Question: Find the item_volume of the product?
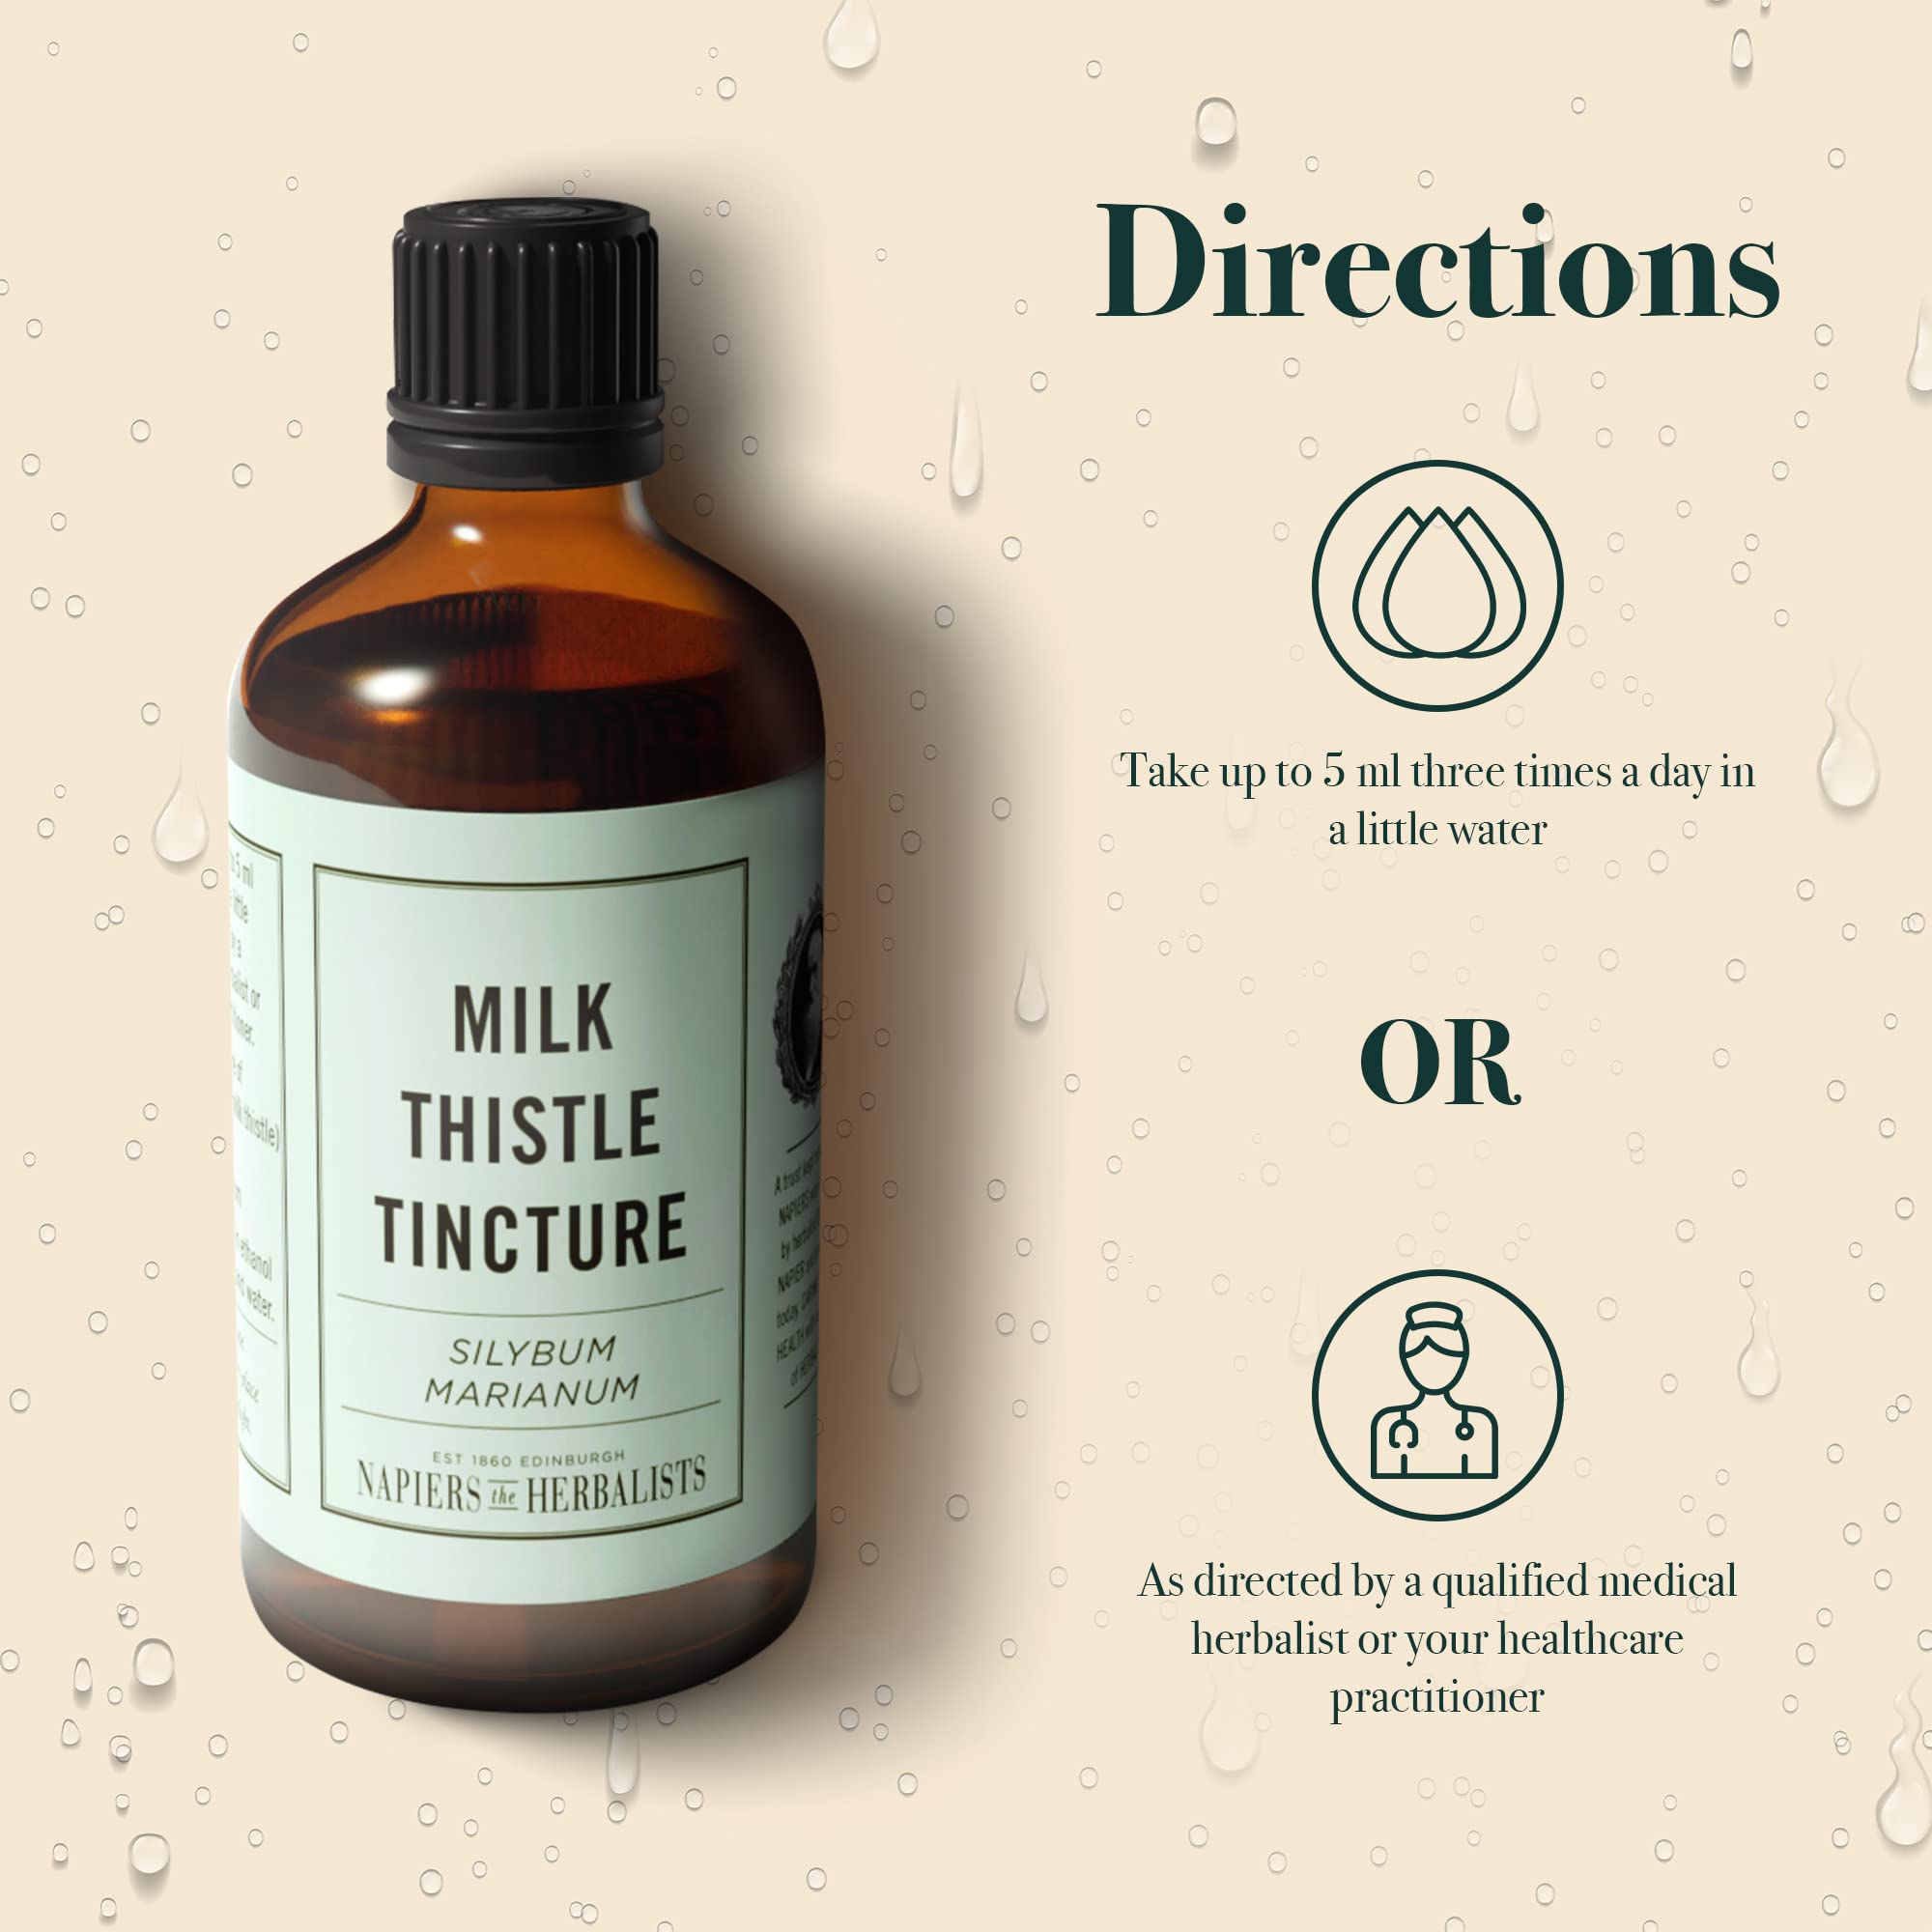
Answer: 5.0 millilitre